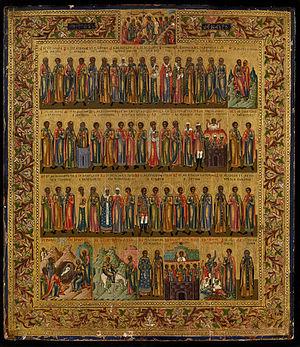
Icône ménologe pour le mois de décembre VLADIMIR PROVINCES, CIRCA 1900 35.5 by 30.5 cm.
Un ménologe est un ouvrage contenant la liste mensuelle des fêtes à célébrer. Les ménologes trouvent leur origine dans les Églises d'Orient — Églises orthodoxes et Églises catholiques de rite byzantin. Le premier ménologe oriental contenait les fêtes fixes relatives à Jésus-Christ, auxquelles s'ajoutèrent au fil des siècles les fêtes de la Vierge Marie et les fêtes des saints. L'ouvrage équivalent dans l'Église catholique romaine s'appelle martyrologe. On qualifie aussi de ménologe une icône-calendrier.